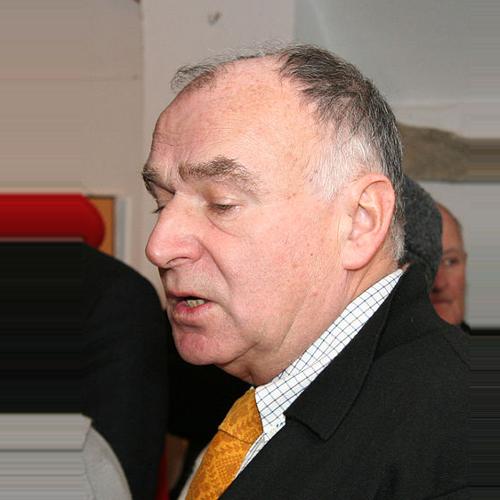
Age: 65